2008 financial crisis

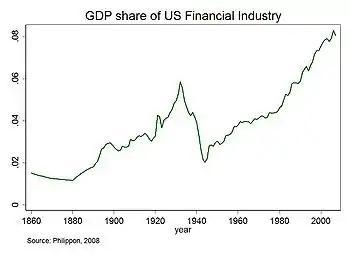
Share in GDP of U.S. financial sector since 1860

The crisis exacerbated the Great Recession, a global recession that began in mid-2007. It was also followed by the euro area crisis, which began with the start of the Greek government-debt crisis in late 2009, and the 2008–2011 Icelandic financial crisis, which involved the bank failure of all three of the major banks in Iceland and, relative to the size of its economy, was the largest economic collapse suffered by any country in history. It was among the five worst financial crises the world had experienced and led to a loss of more than $2 trillion from the global economy. U.S. home mortgage debt relative to GDP increased from an average of 46% during the 1990s to 73% during 2008, reaching $10.5 (~$ in ) trillion. The increase in cash out refinancings, as home values rose, fueled an increase in consumption that could no longer be sustained when home prices declined. Many financial institutions owned investments whose value was based on home mortgages such as mortgage-backed securities, or credit derivatives used to insure them against failure, which declined in value significantly. The International Monetary Fund estimated that large U.S. and European banks lost more than $1 trillion on toxic assets and from bad loans from January 2007 to September 2009.